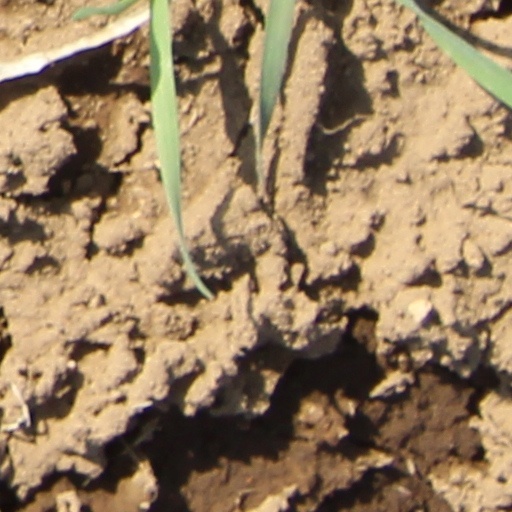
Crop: wheat